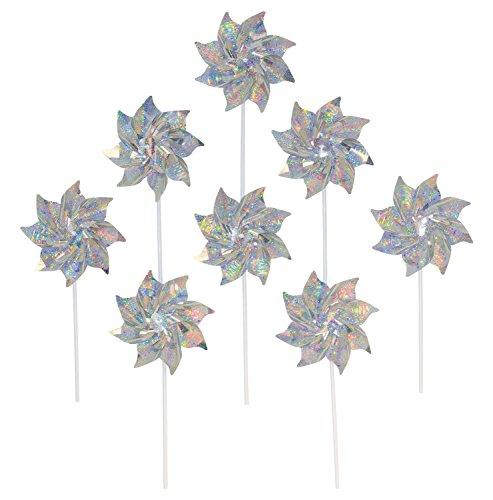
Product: In the Breeze Silver Mylar Pinwheel - Sparkly Silver Spinners - Good Animal & Bird Deterrant - 8 Piece Bags
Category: Toys & Games | Sports & Outdoor Play | Kites & Wind Spinners | Wind Spinners
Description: In the Breeze item 2783 - Silver Mylar Pinwheels 8 PC assortment These PRETTY PINWHEELS are a bright, silver reflective, holographic Mylar.
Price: $21.01